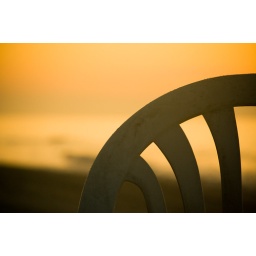
Found a chair on the beach and took some pics. Messed around in Adobe Lightroom